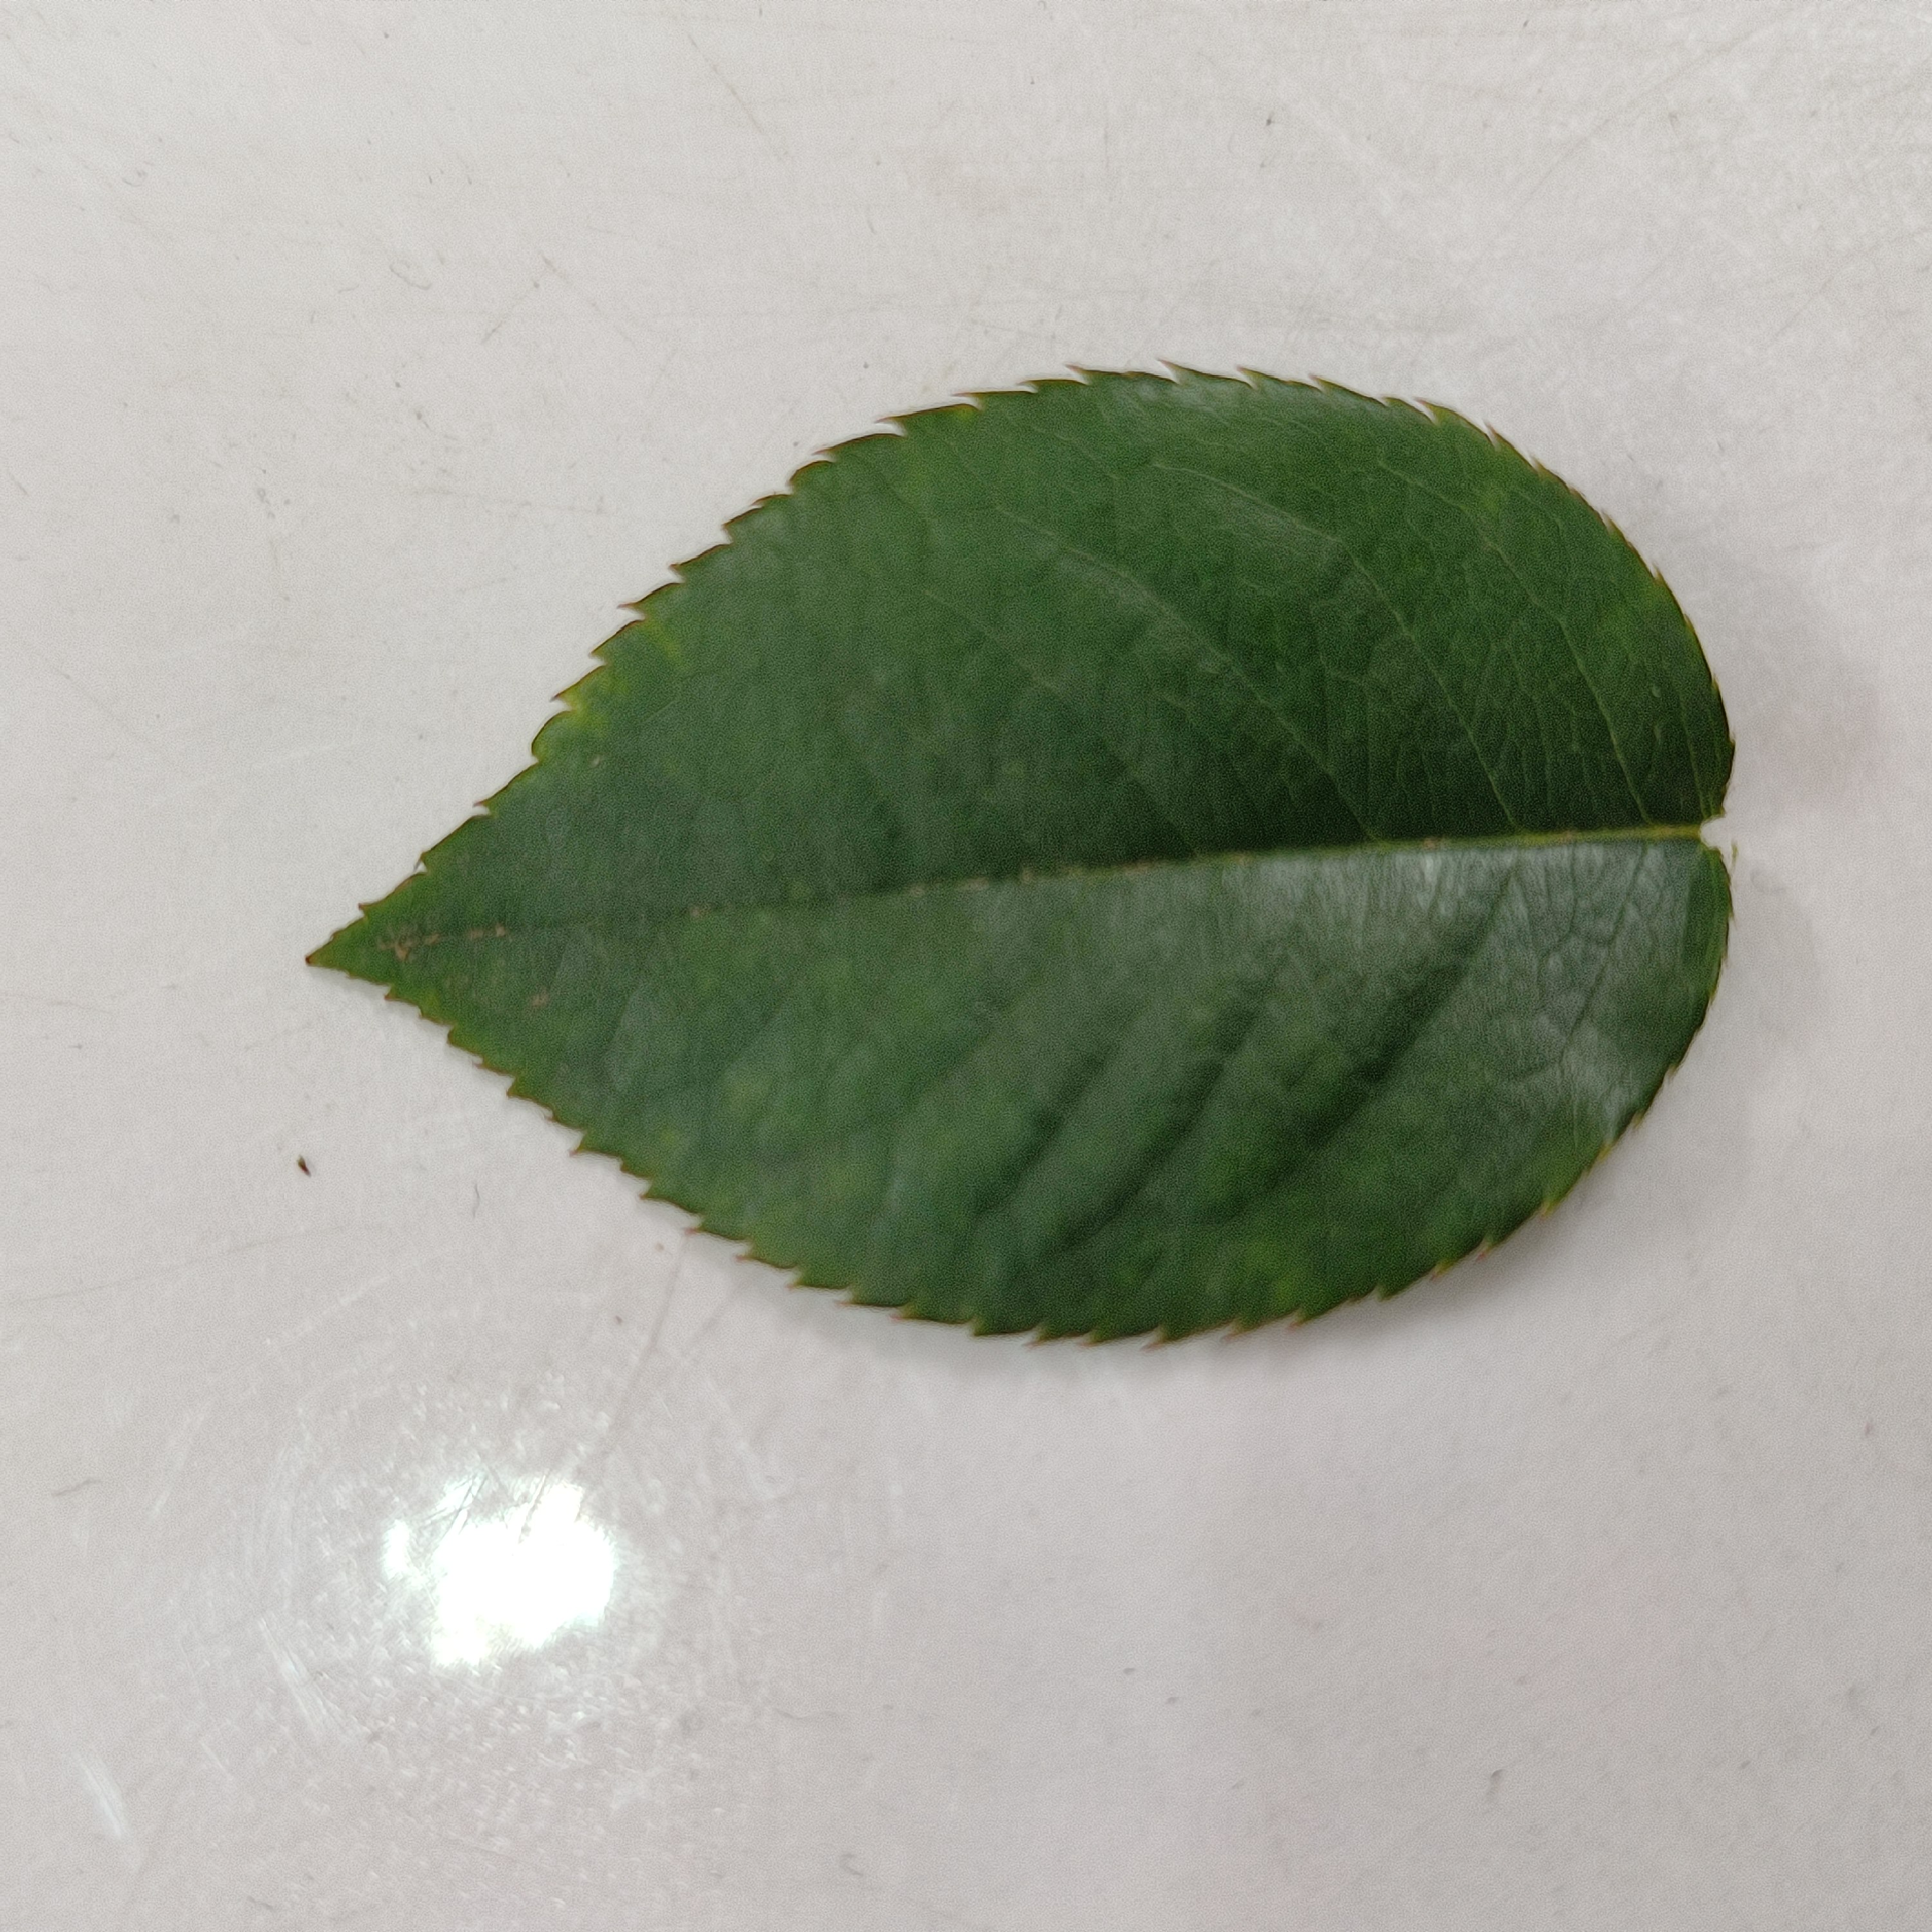
Label: Healthy Leaf